Symphony No. 10 (Davies)

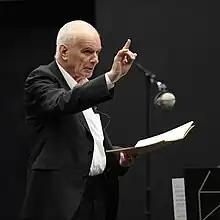
The composer in 2012

The Symphony No. 10 ("Alla ricerca di Borromini"), Op. 327, is a composition for orchestra, chorus, and baritone soloist, composed by Peter Maxwell Davies in 2013. It was premiered on 2 February 2014 at the Barbican Hall in London, by the London Symphony Orchestra and Chorus, with baritone soloist Markus Butter, conducted by Antonio Pappano.